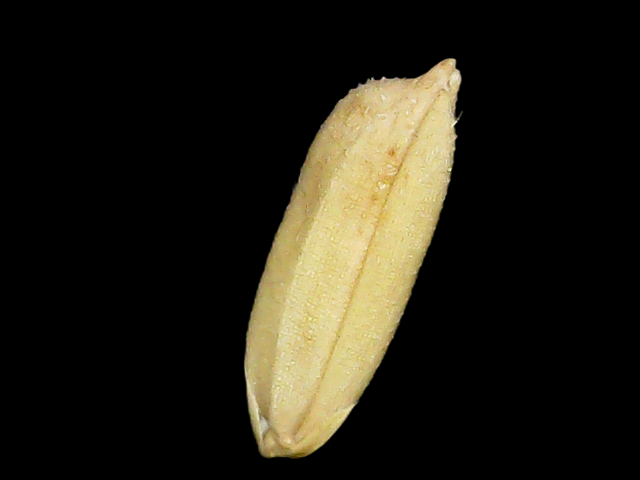
Rice variety: Bd30